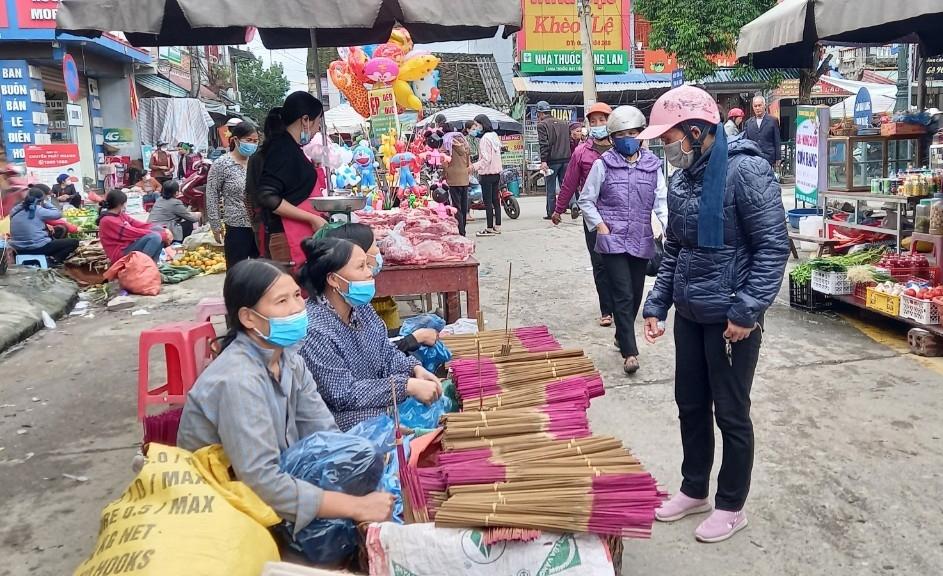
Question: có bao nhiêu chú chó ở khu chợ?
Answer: không có chú chó nào ở khu chợ